Valerie Baker Fairbank

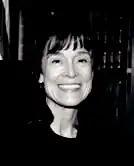

Valerie Lynn Baker Fairbank (born June 25, 1949) is a senior United States district judge of the United States District Court for the Central District of California.